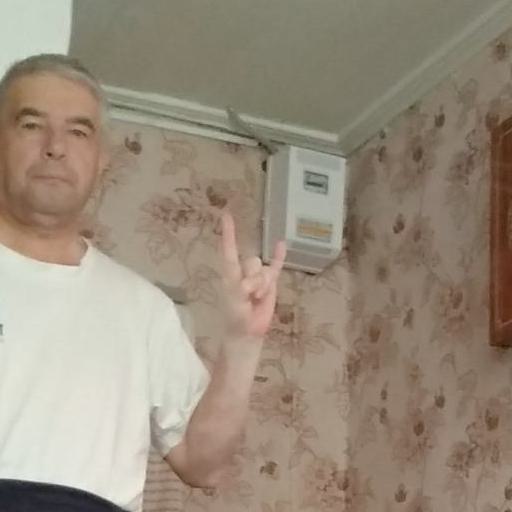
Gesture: rock